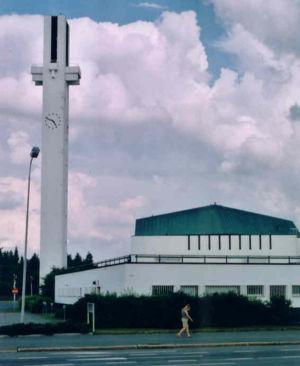
Seinäjoki, ville de l'ouest de la Finlande, est la capitale de la région d'Ostrobotnie du Sud. C'est la 6ᵉ ville de la province de Finlande occidentale. Elle est bordée par la rivière Seinäjoki, la rivière du mur.
La Croix des plaines est une église située à Seinäjoki en Finlande.